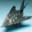
Label: airplane